Eurovision Song Contest 2007

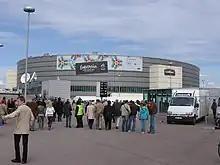
Hartwall Areena, Helsinkihost venue of the 2007 contest.

A total of 11 venues in seven locations applied for hosting rights. The known possible venues for the contest included LänsiAuto Areena in Espoo, Helsinki Ice Hall, Helsinki Fair Center, industrial workshop buildings at in Helsinki, in Lahti, Rovaniemi Lapland Arena, "Pirkkahalli" (main hall of Tampere Exhibition and Sports Centre), Tampere Ice Stadium and Turkuhalli.